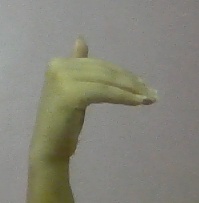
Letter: khaa